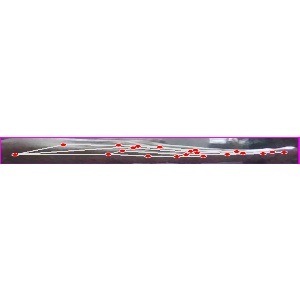
अक्षर: ज